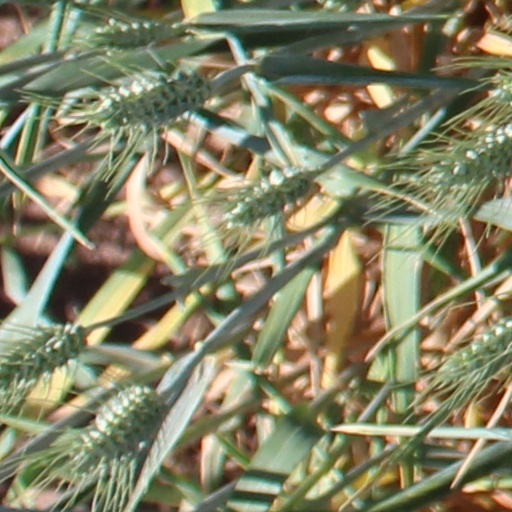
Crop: wheat